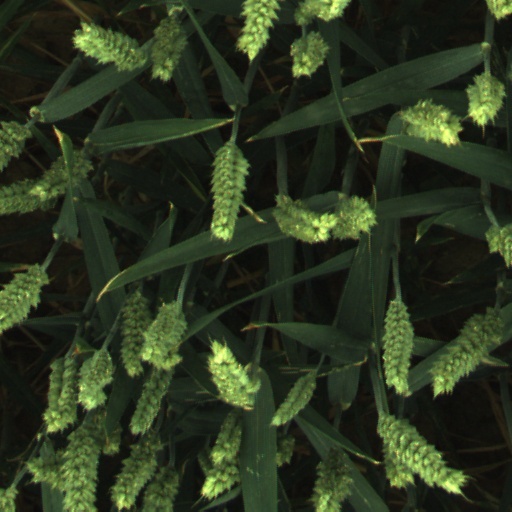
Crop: wheat